Sky position (RA, Dec in degrees): 138.15, 13.193
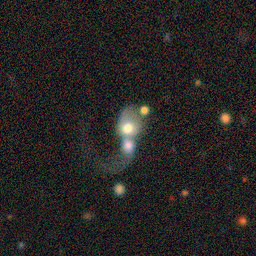
Galaxy morphology: Merging Galaxies